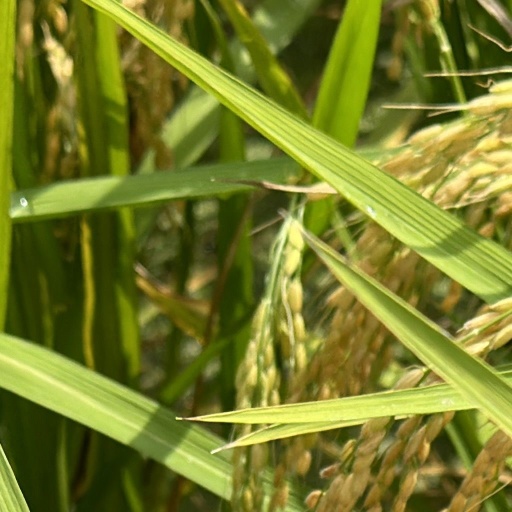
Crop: rice